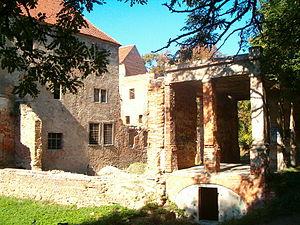
Prochowice est une ville de Pologne dans la voïvodie de Basse-Silésie,